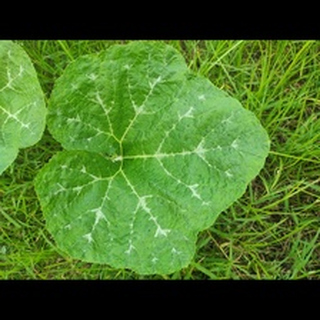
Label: pumpkin_bacterial_leaf_spot